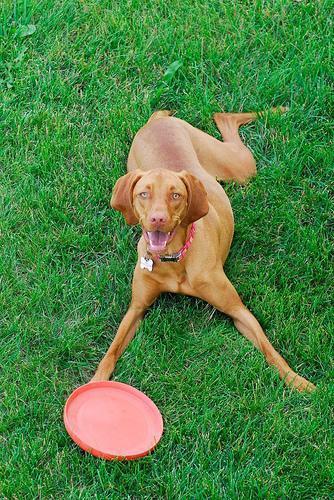
vizsla